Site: brandenburg
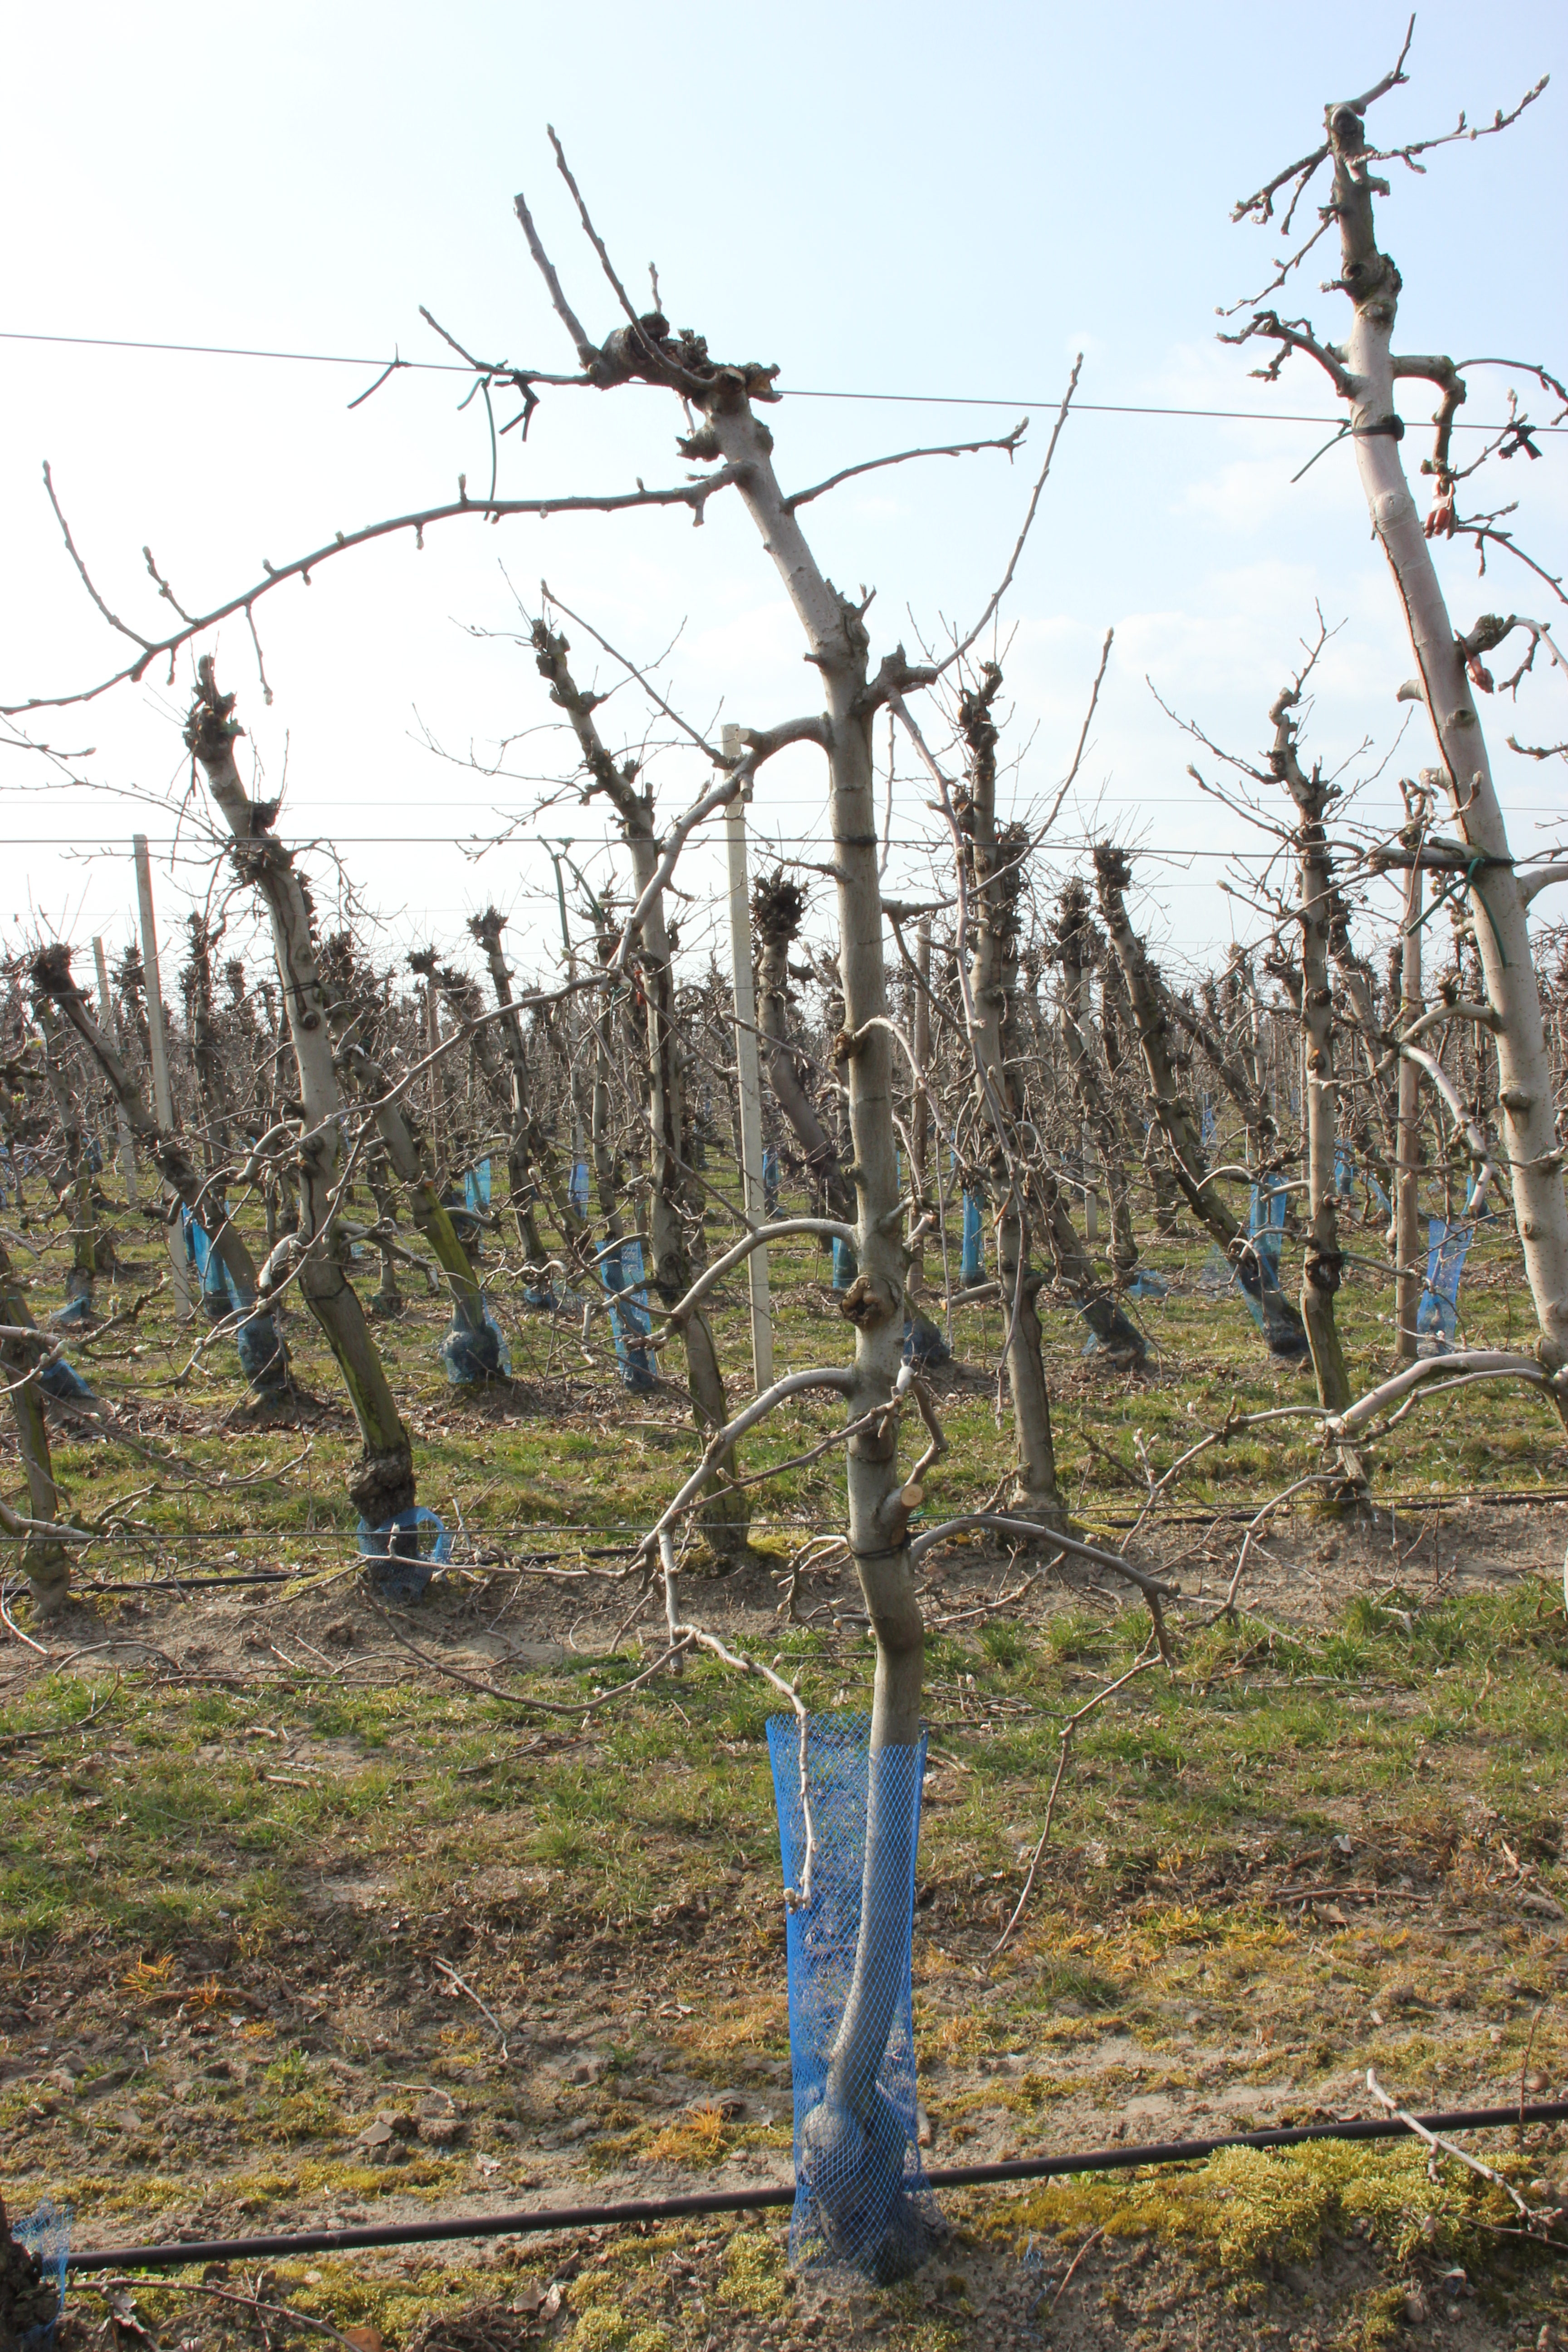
Growth stage (BBCH 03): Bud development